Apache Uprising

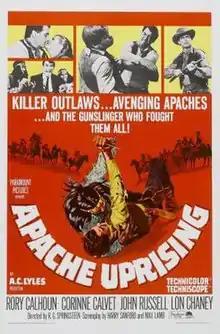
Theatrical release poster

Apache Uprising is a 1965 American Technicolor Western Techniscope film directed by R. G. Springsteen and written by Max Lamb and Harry Sanford. The film stars Rory Calhoun, Corinne Calvet, John Russell, Lon Chaney Jr., Gene Evans, Richard Arlen and Robert H. Harris. It also includes the last screen appearance of one-time cowboy star Johnny Mack Brown. The film was released on December 29, 1965, by Paramount Pictures.